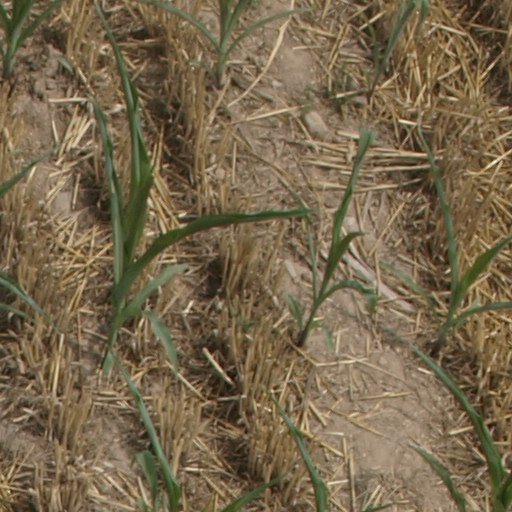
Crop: maize; corn